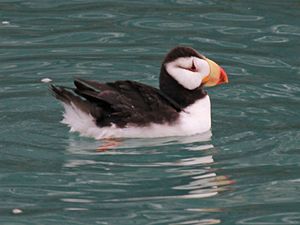
Hornet lunde
Hornet lunde er en fugleart, der lever på Stillehavets nordlige kyster.